Charles O. Jenkins

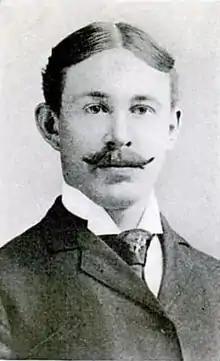
Jenkins pictured in "Quarter-century Record, Class of 1894 Yale College"

Charles Orlando Jenkins (May 28, 1872 – August 30, 1952) was an American college football coach, lawyer, and shipbuilder. He served as the head football coach at Western Reserve University from 1894 to 1896 and at the University of North Carolina at Chapel Hill in 1901, compiling a career coaching record of 19–9–5.